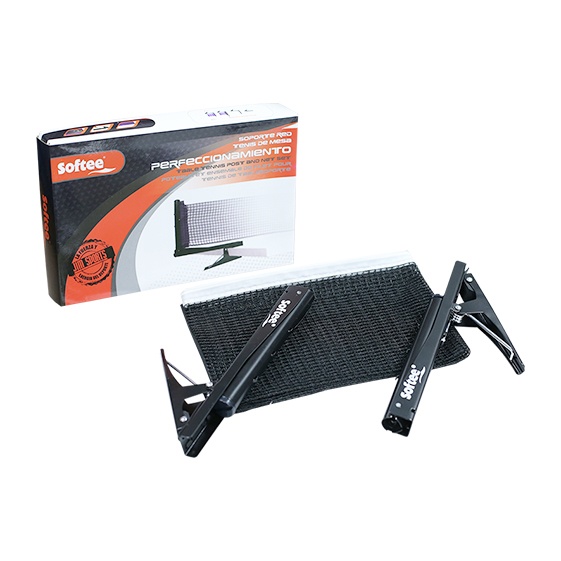
Soporte Red Tenis De Mesa Perfeccionamiento Con Pinza
Brand: SOFTEE
Kit compuesto por dos postes y una red. Postes con sistema de anclaje por medio de pinza (20x16x2.1cm). Incluye red estándar.
Category: Sporting Goods > Indoor Games > Ping Pong > Ping Pong Nets & Posts > Ping Pong Posts